Rutgers Scarlet Knights

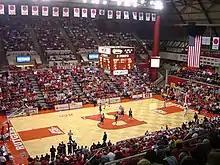
Interior of Jersey Mike's Arena during a game between Rutgers and Villanova, January 11, 2006; at the time, the arena was known as the Rutgers Athletic Center.

The Rutgers men's basketball team was among the "Final Four" in the 1976 Division I NCAA Tournament and ended the 1976 season ranked fourth in the nation, after an 86–70 loss against the Michigan Wolverines in the semifinal round and a 106–92 loss to the UCLA Bruins in the tournament's third-place consolation game. This was the last men's Division I tournament to date to feature two unbeaten teams, as both Indiana, who won that year's title, and Rutgers entered the tournament unbeaten. Rutgers went 31–0 during the regular season.